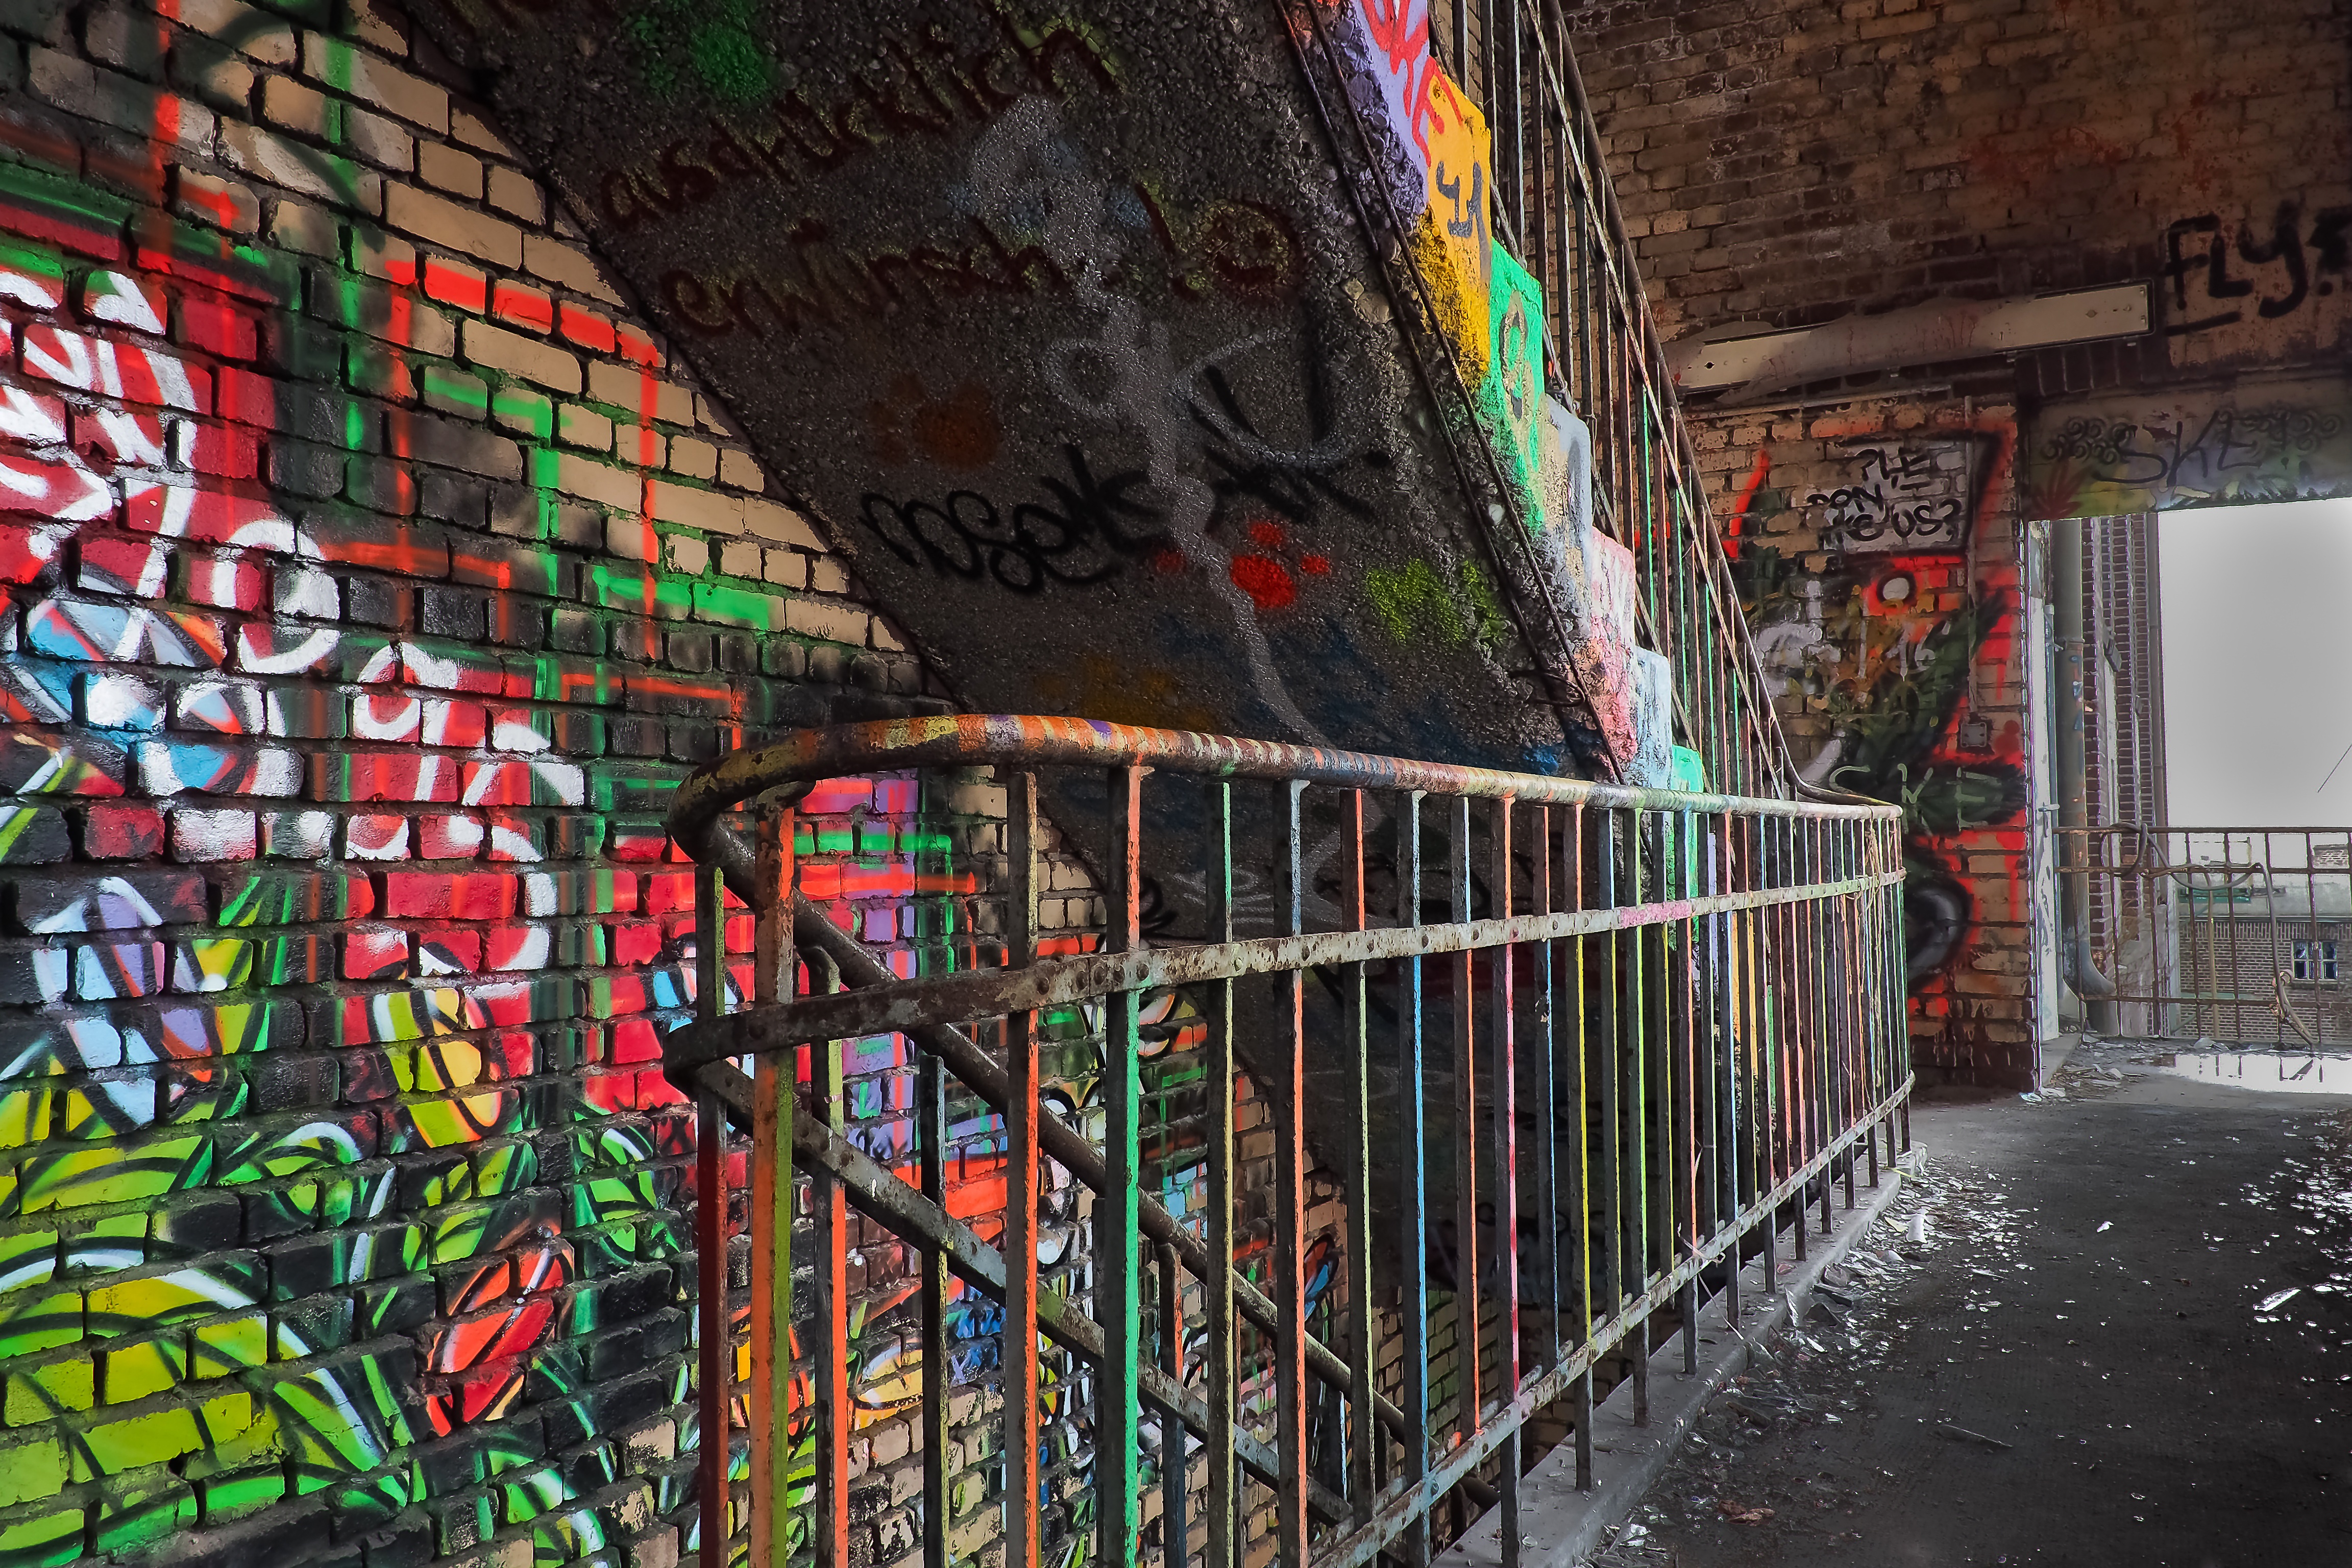
architecture, street, building, old, atmosphere, wall, staircase, dark, railing, dirt, hall, color, broken, factory, dirty, empty, industry, decay, ruin, room, old building, graffiti, destroyed, weathered, art, transience, stairs, neglected, dilapidated, weird, creepy, gloomy, rooms, destruction, mood, past, forget, end, transient, leave, wall painting, industrial plant, lost places, pforphoto, break up, industrial building, factory building, lapsed, old factory, ailing, threatening, run down, urban area